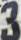
Number: 3